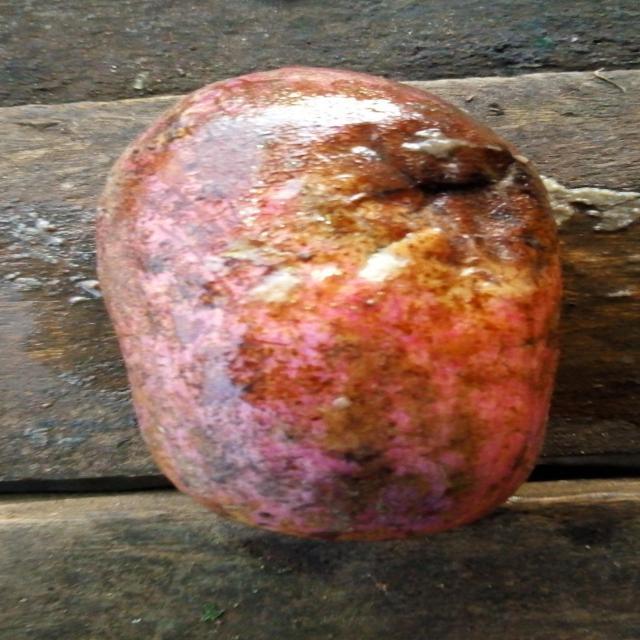
Plum grade: rotten